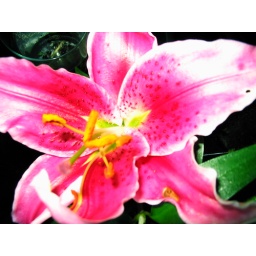
Pink tiger Lilly one of my favourite flowers very pretty but does not last long in flower !